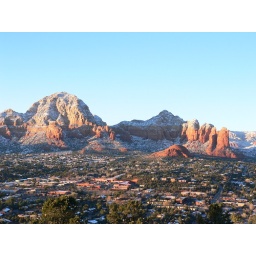
Scenes of the red rocks around Sedona, Arizona